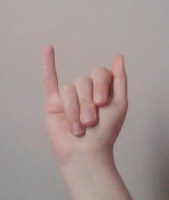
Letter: meem